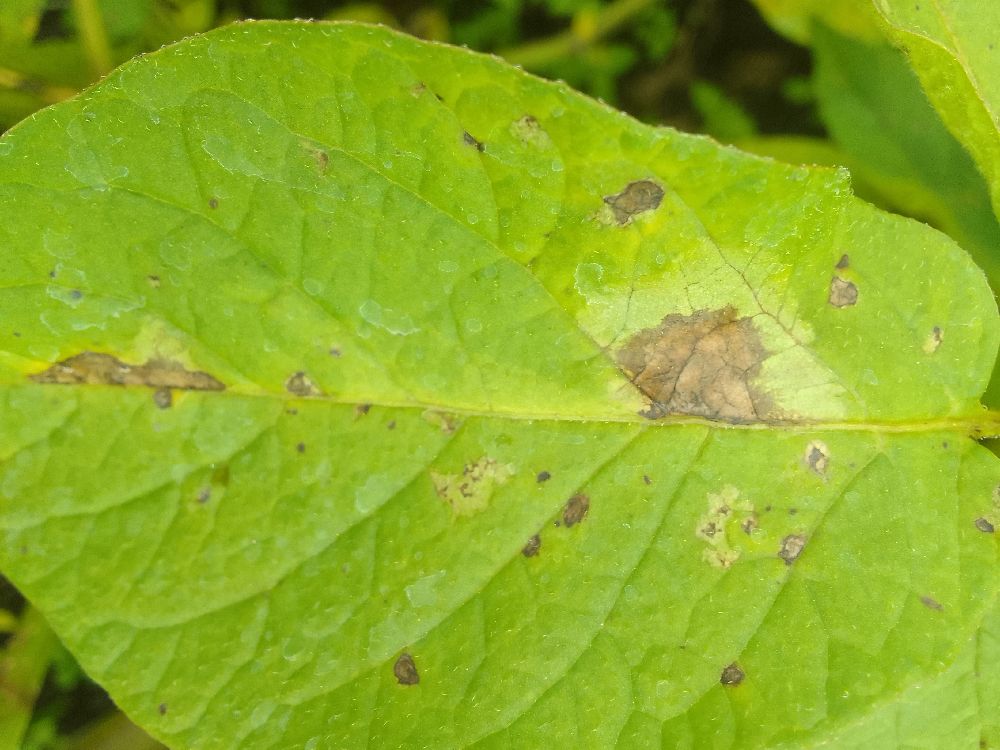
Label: Late blight